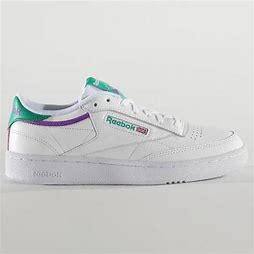
Brand: Reebok
Model: Club C 85 Mu